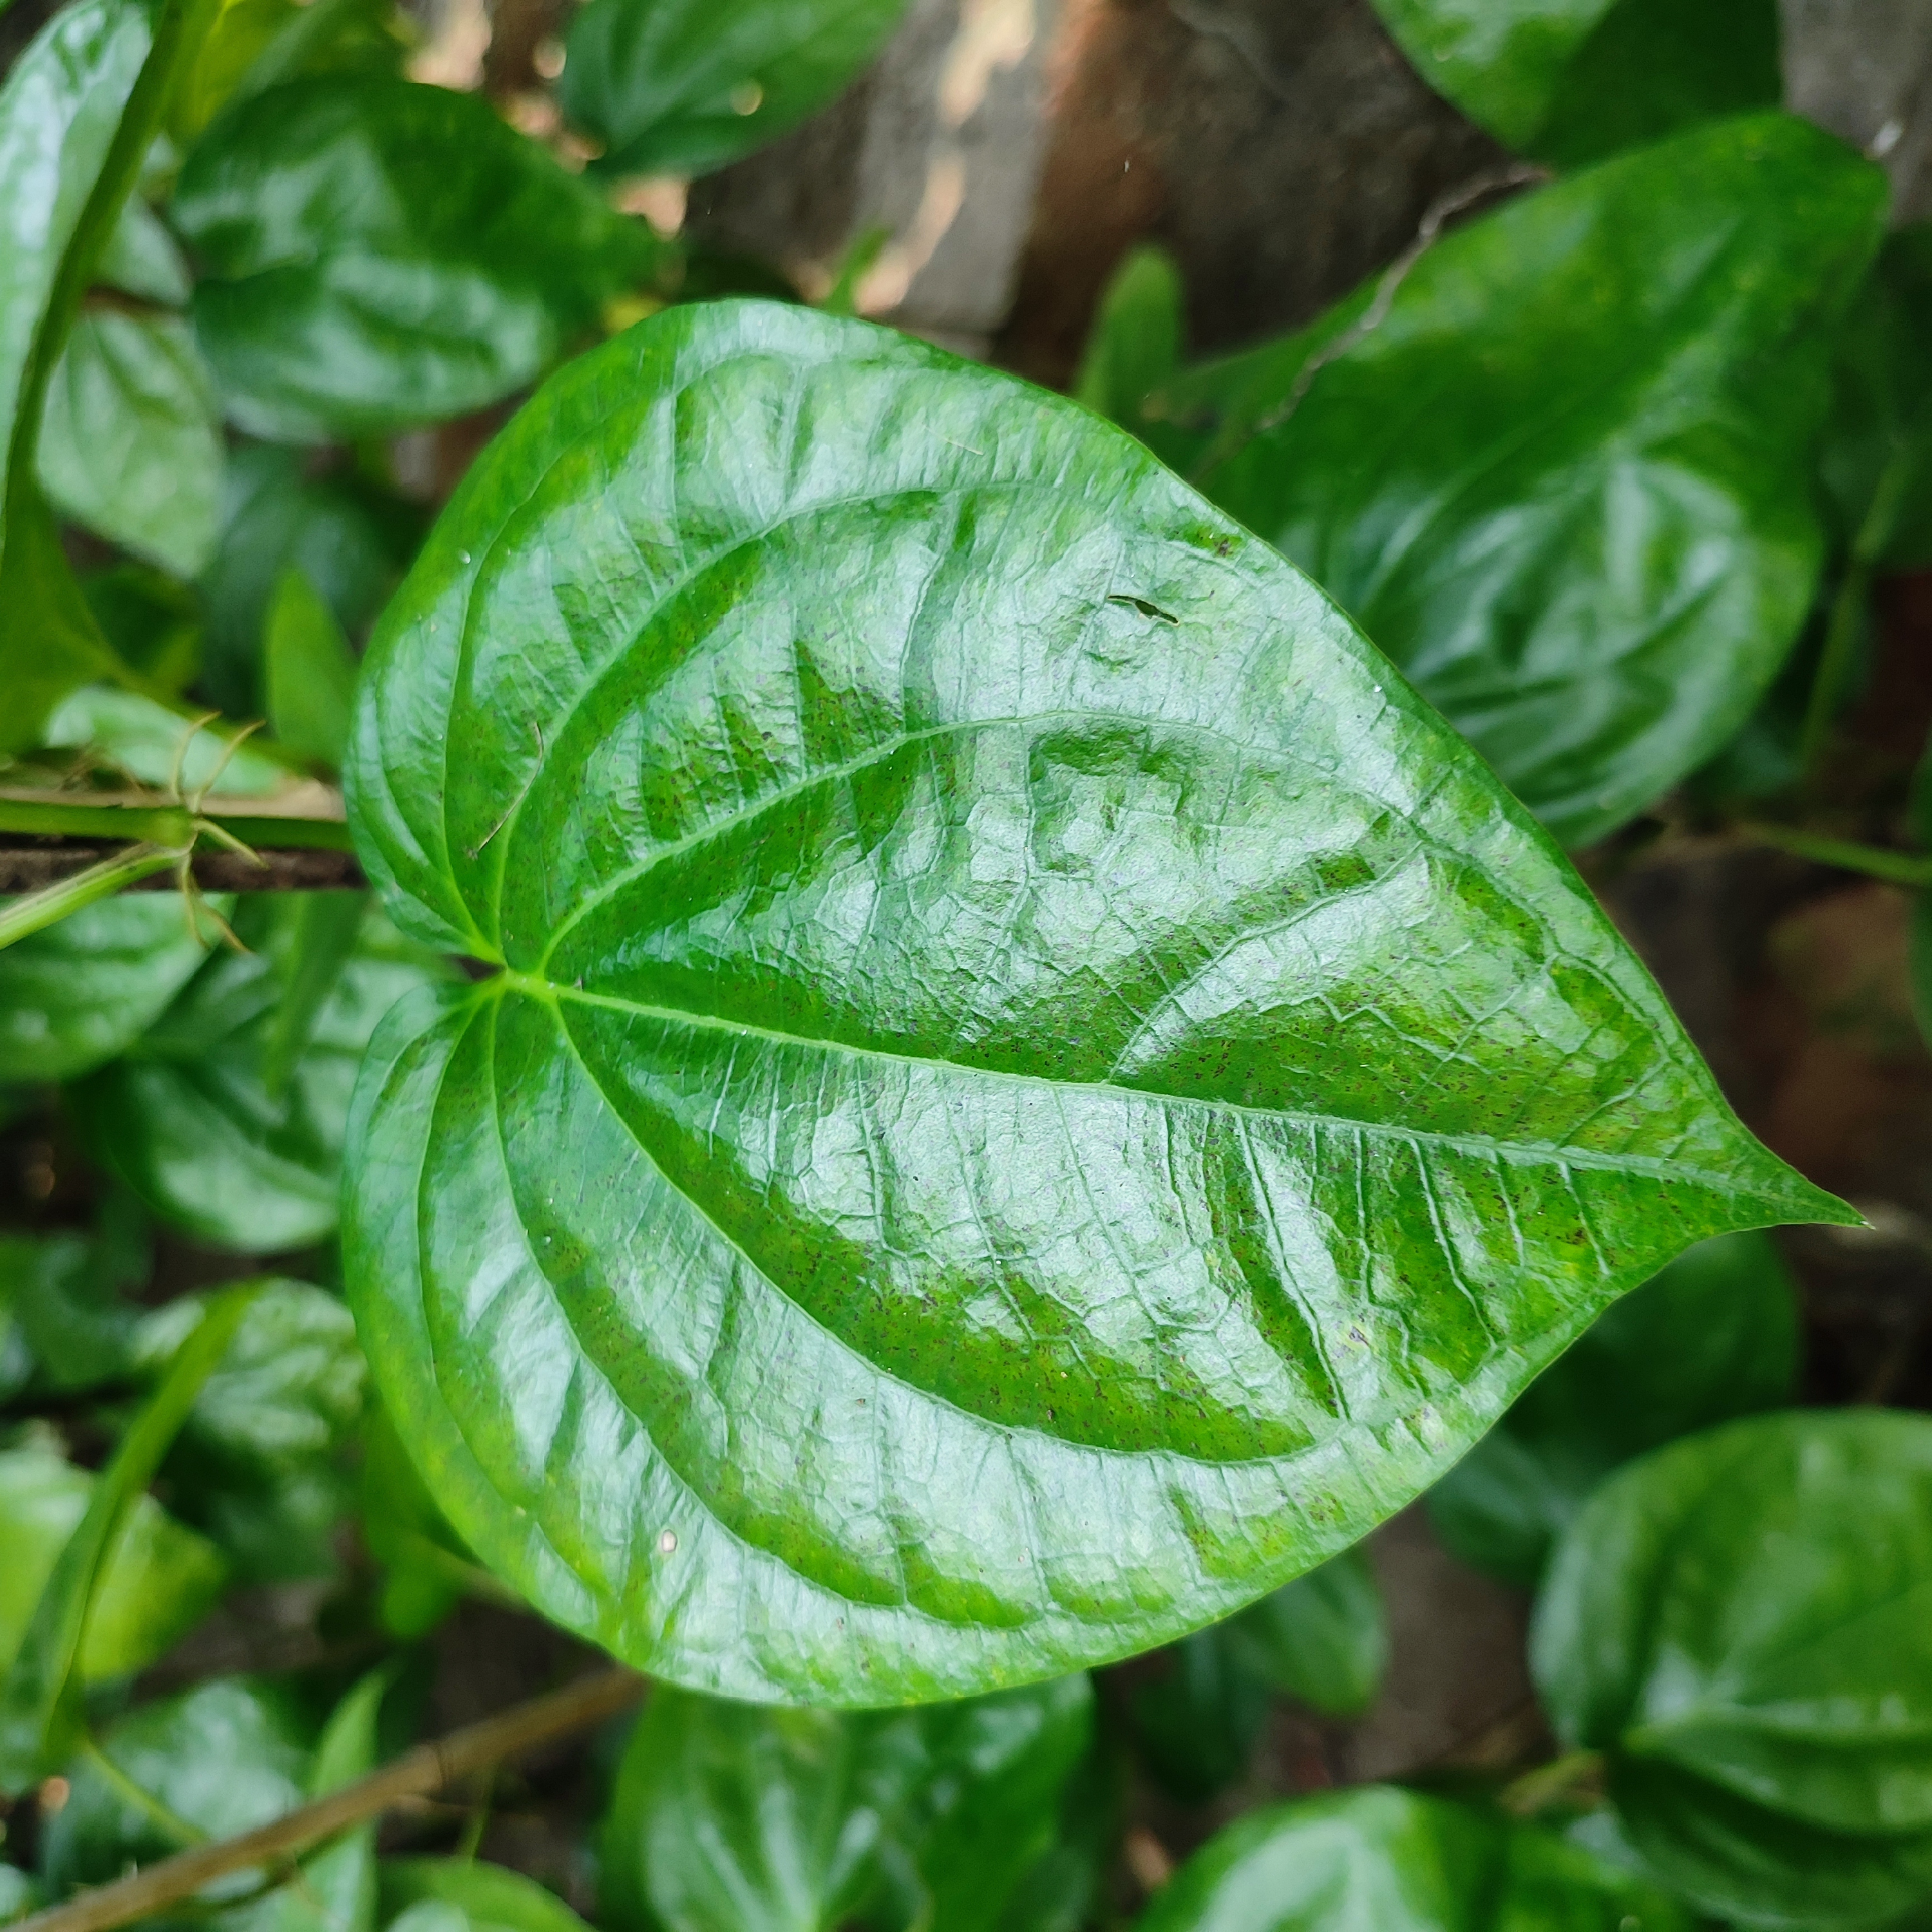
Label: Healthy_Leaf